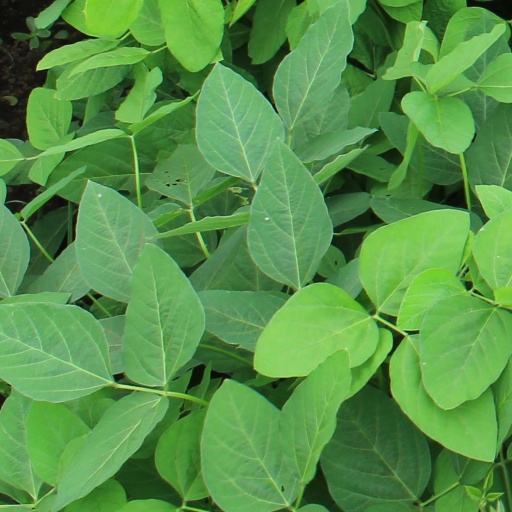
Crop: soybean